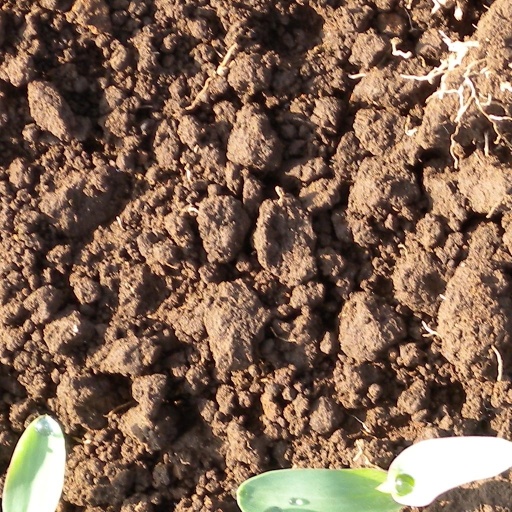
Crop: sorghum